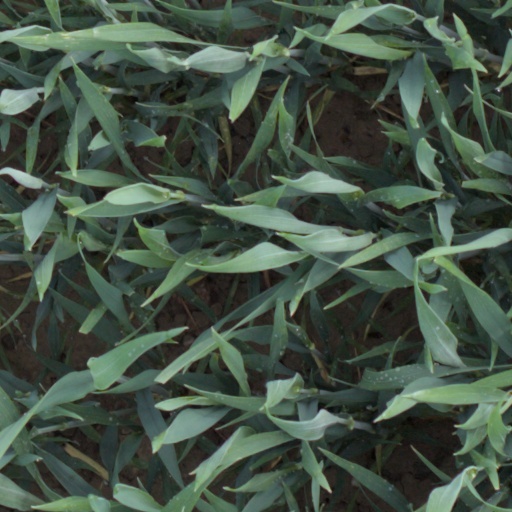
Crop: wheat